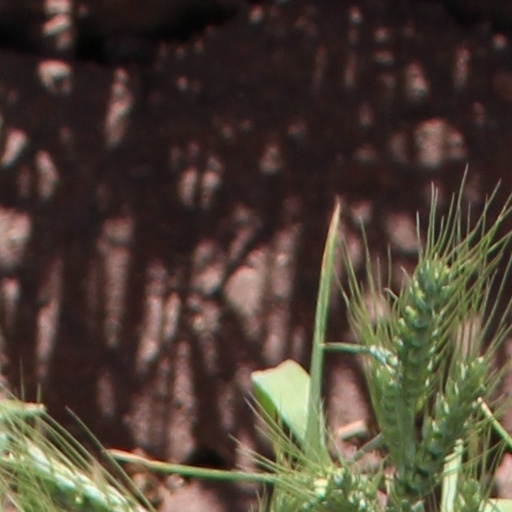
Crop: wheat